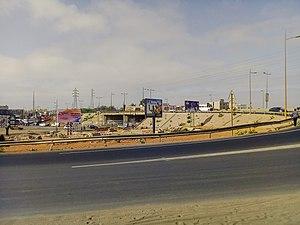
Autoroute 1, Échangeur de Hann This is an image with the theme ""Africa on the Move or Transport"" from: Senegal"
Grand Yoff est l'une des 19 communes d'arrondissement de la ville de Dakar. Elle fait partie de l'arrondissement des Parcelles Assainies. Elle est composée de 66 sous-quartiers, chacun étant représenté par un délégué de quartier.